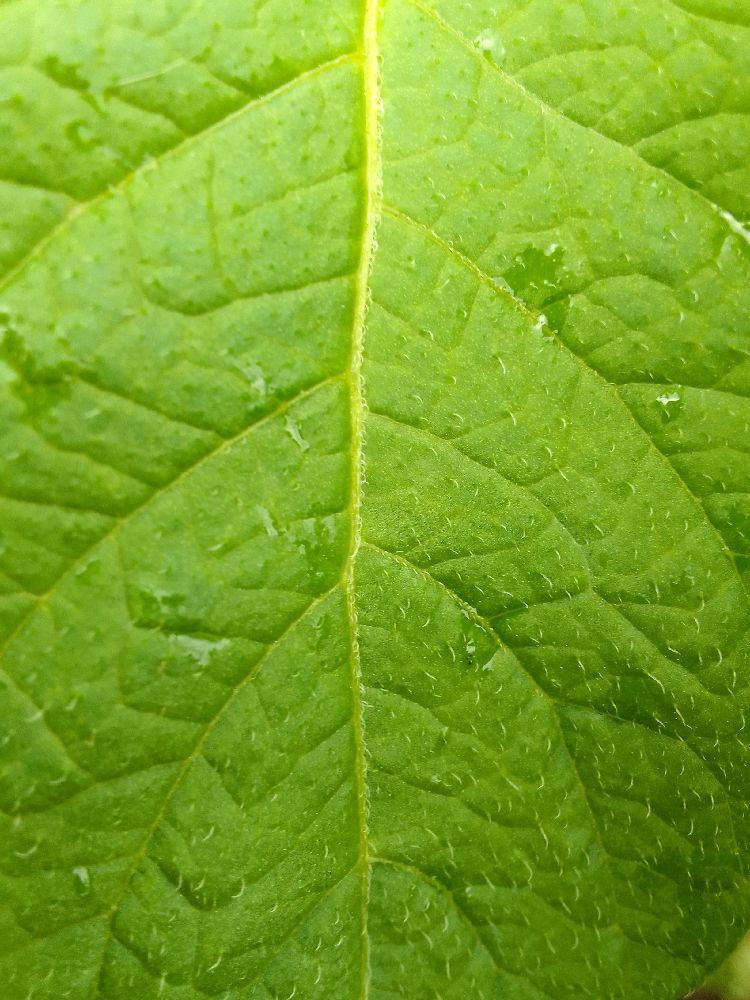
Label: Healthy